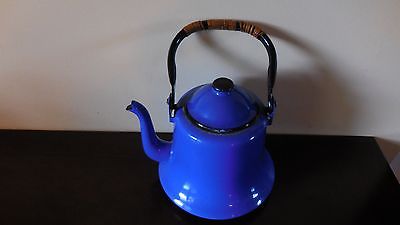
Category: kettle